Segundo Galicia Sánchez

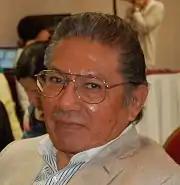

Segundo Galicia Sánchez (11 August 1938 – 14 December 2020) was a Peruvian professor and sociologist.